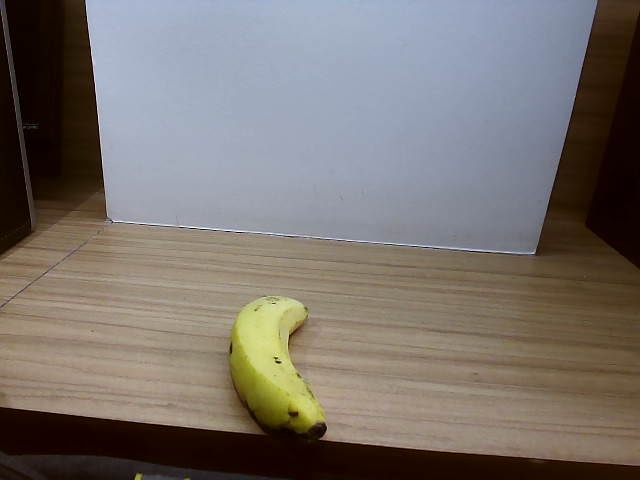
Label: Ripe_Banana